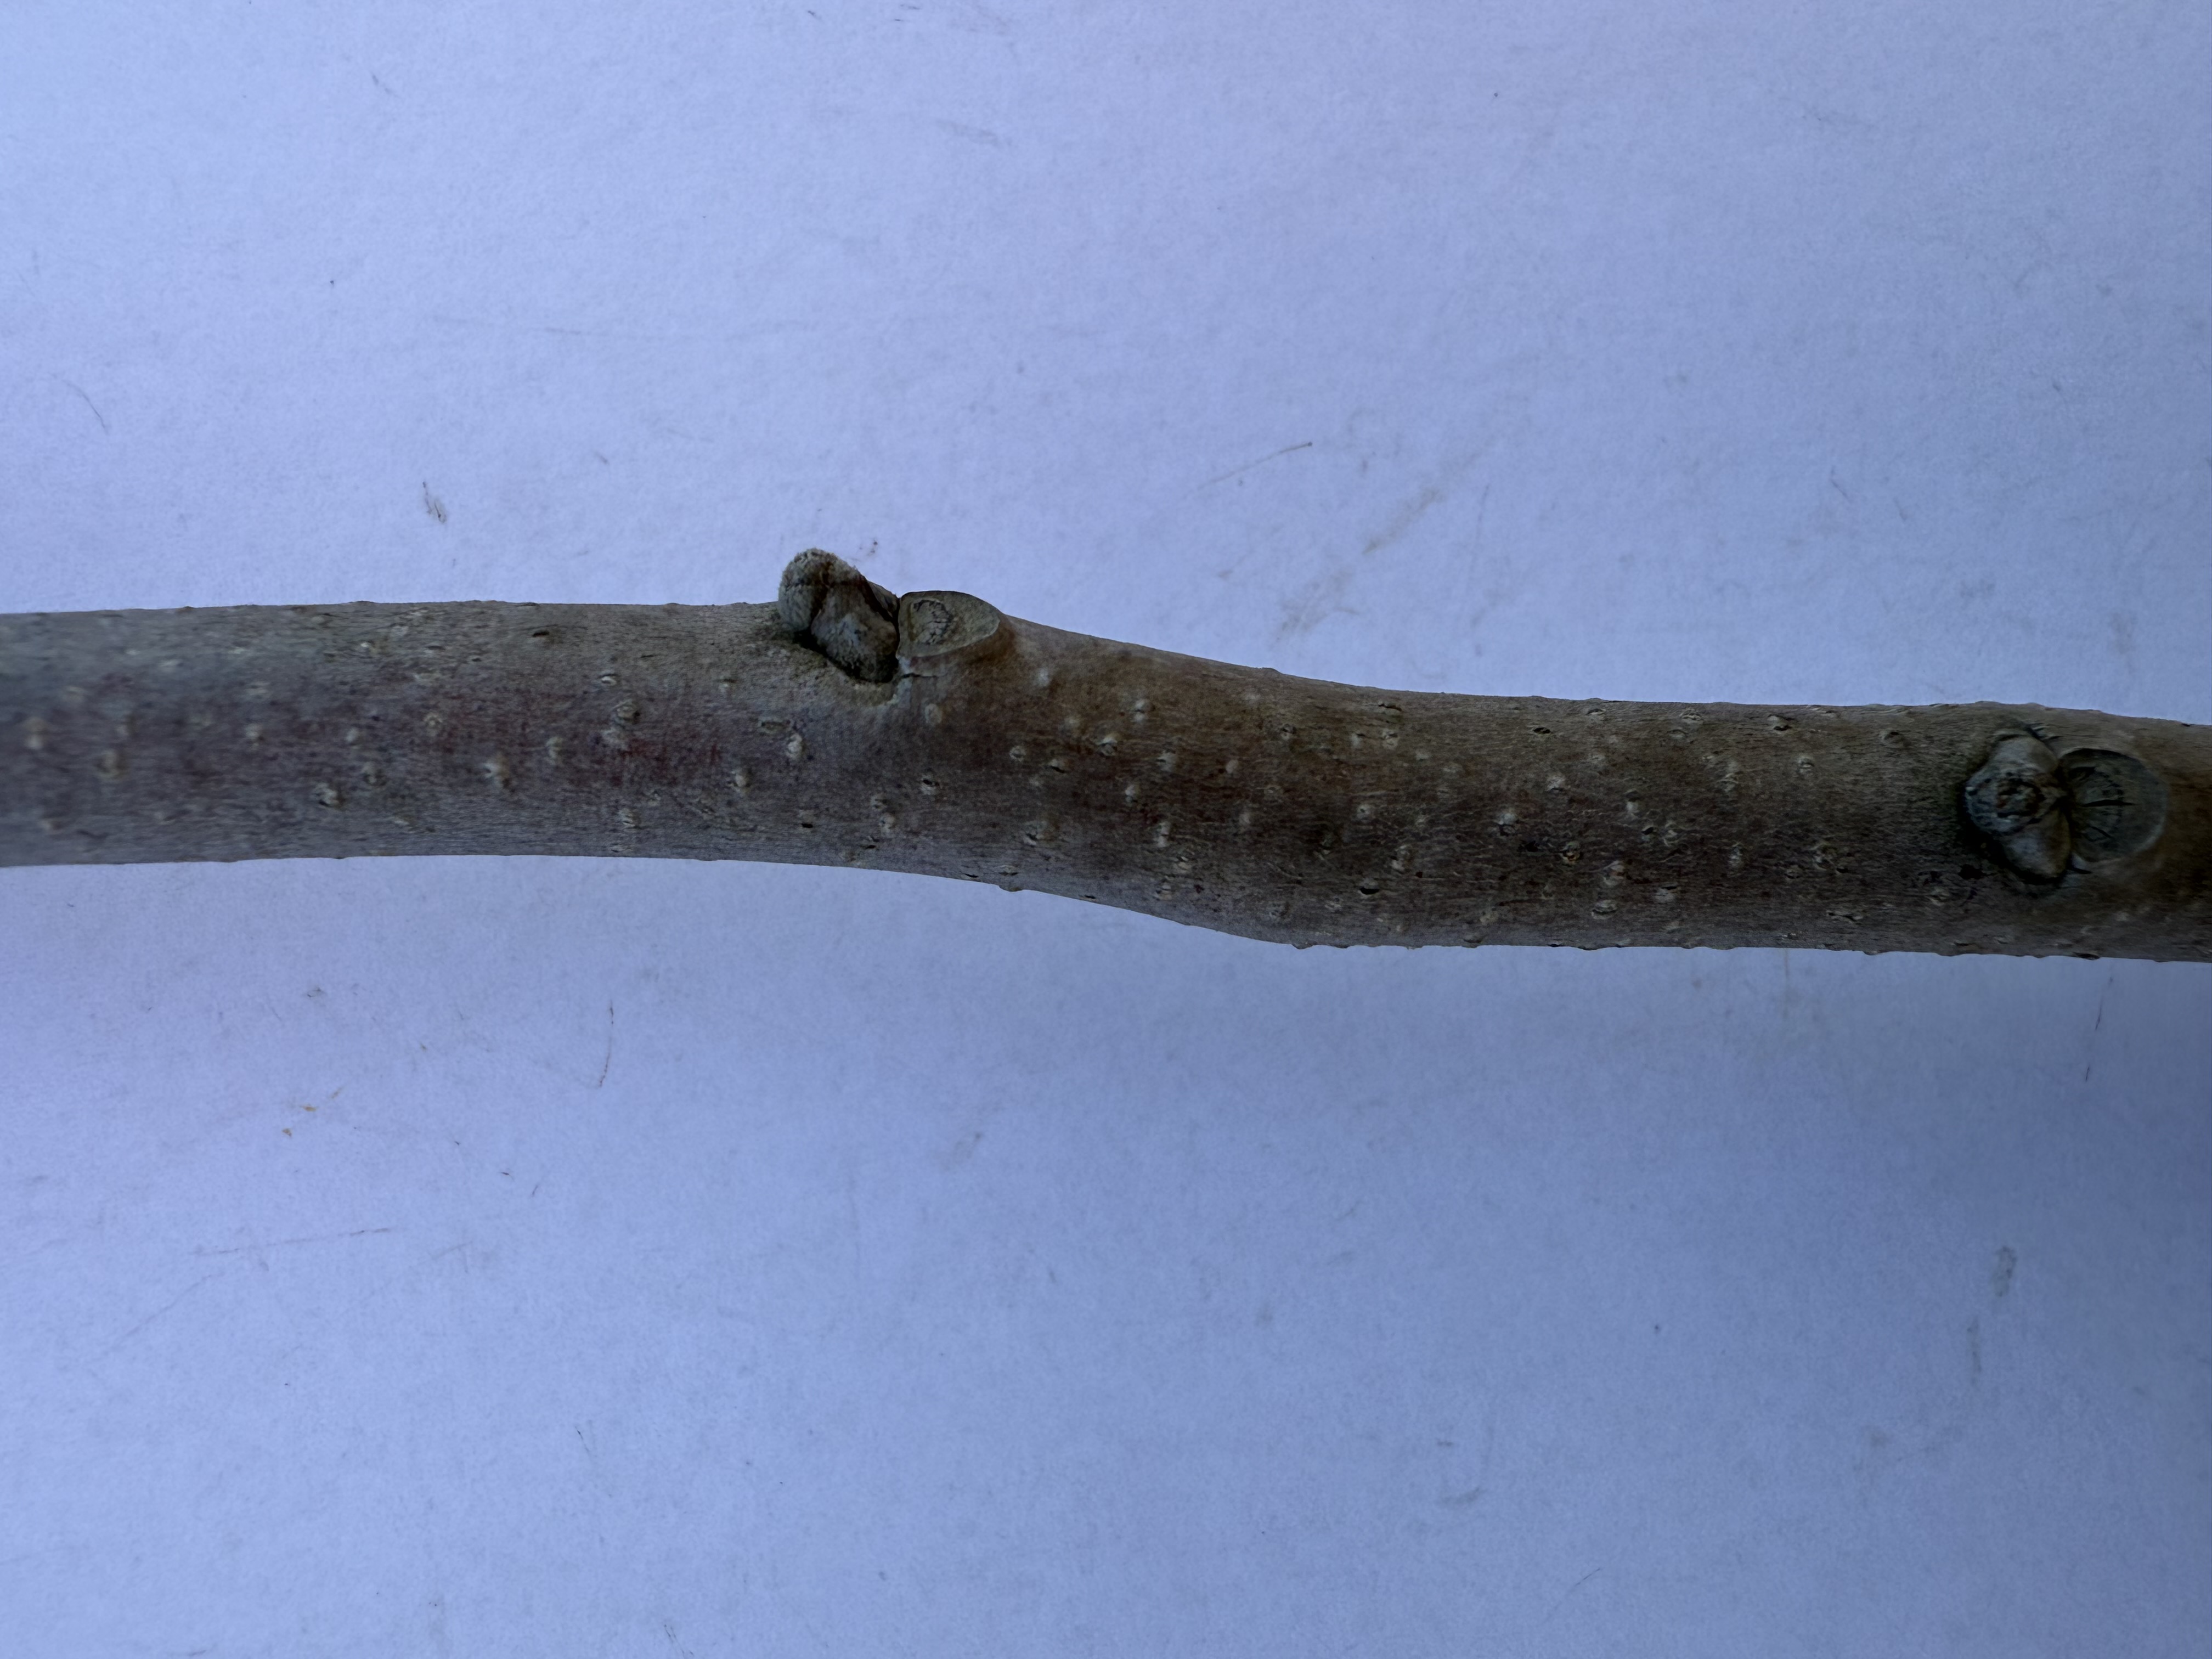
Variety: Hachiya Persimmon